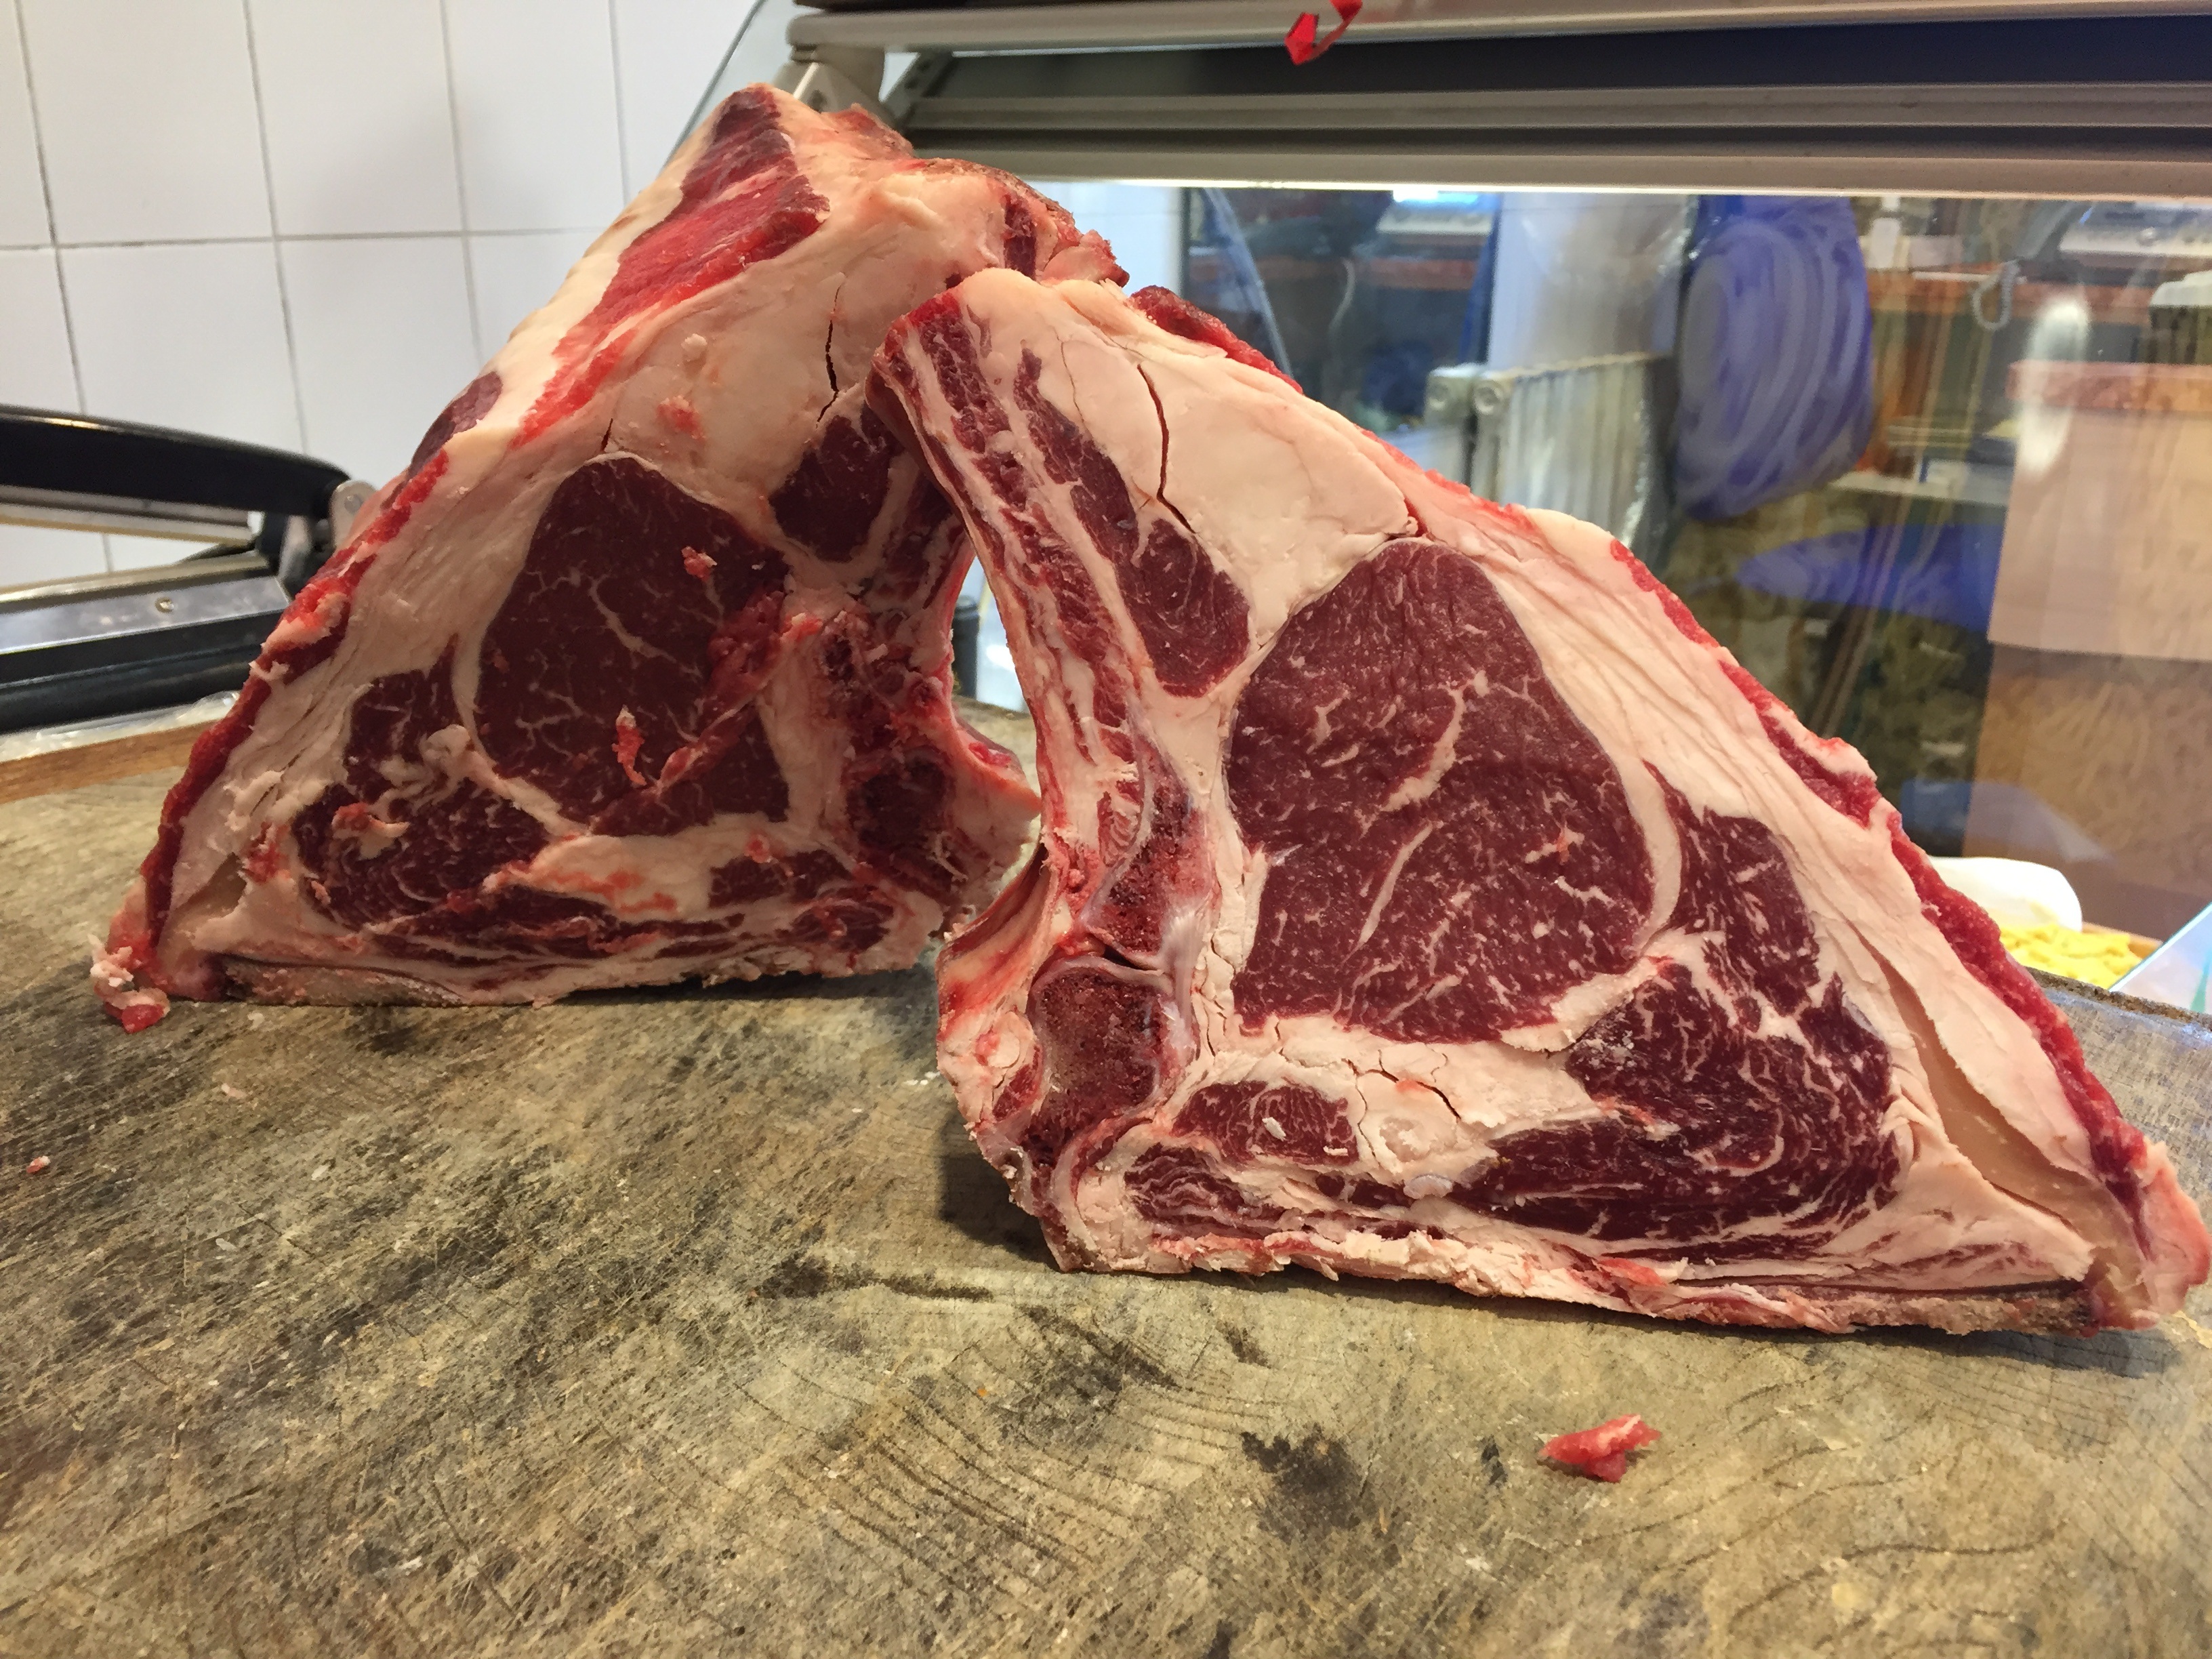
food, kitchen, barbeque, tuscany, eat, meat, beef, steak, human body, foods, organ, butcher, butcher's shop